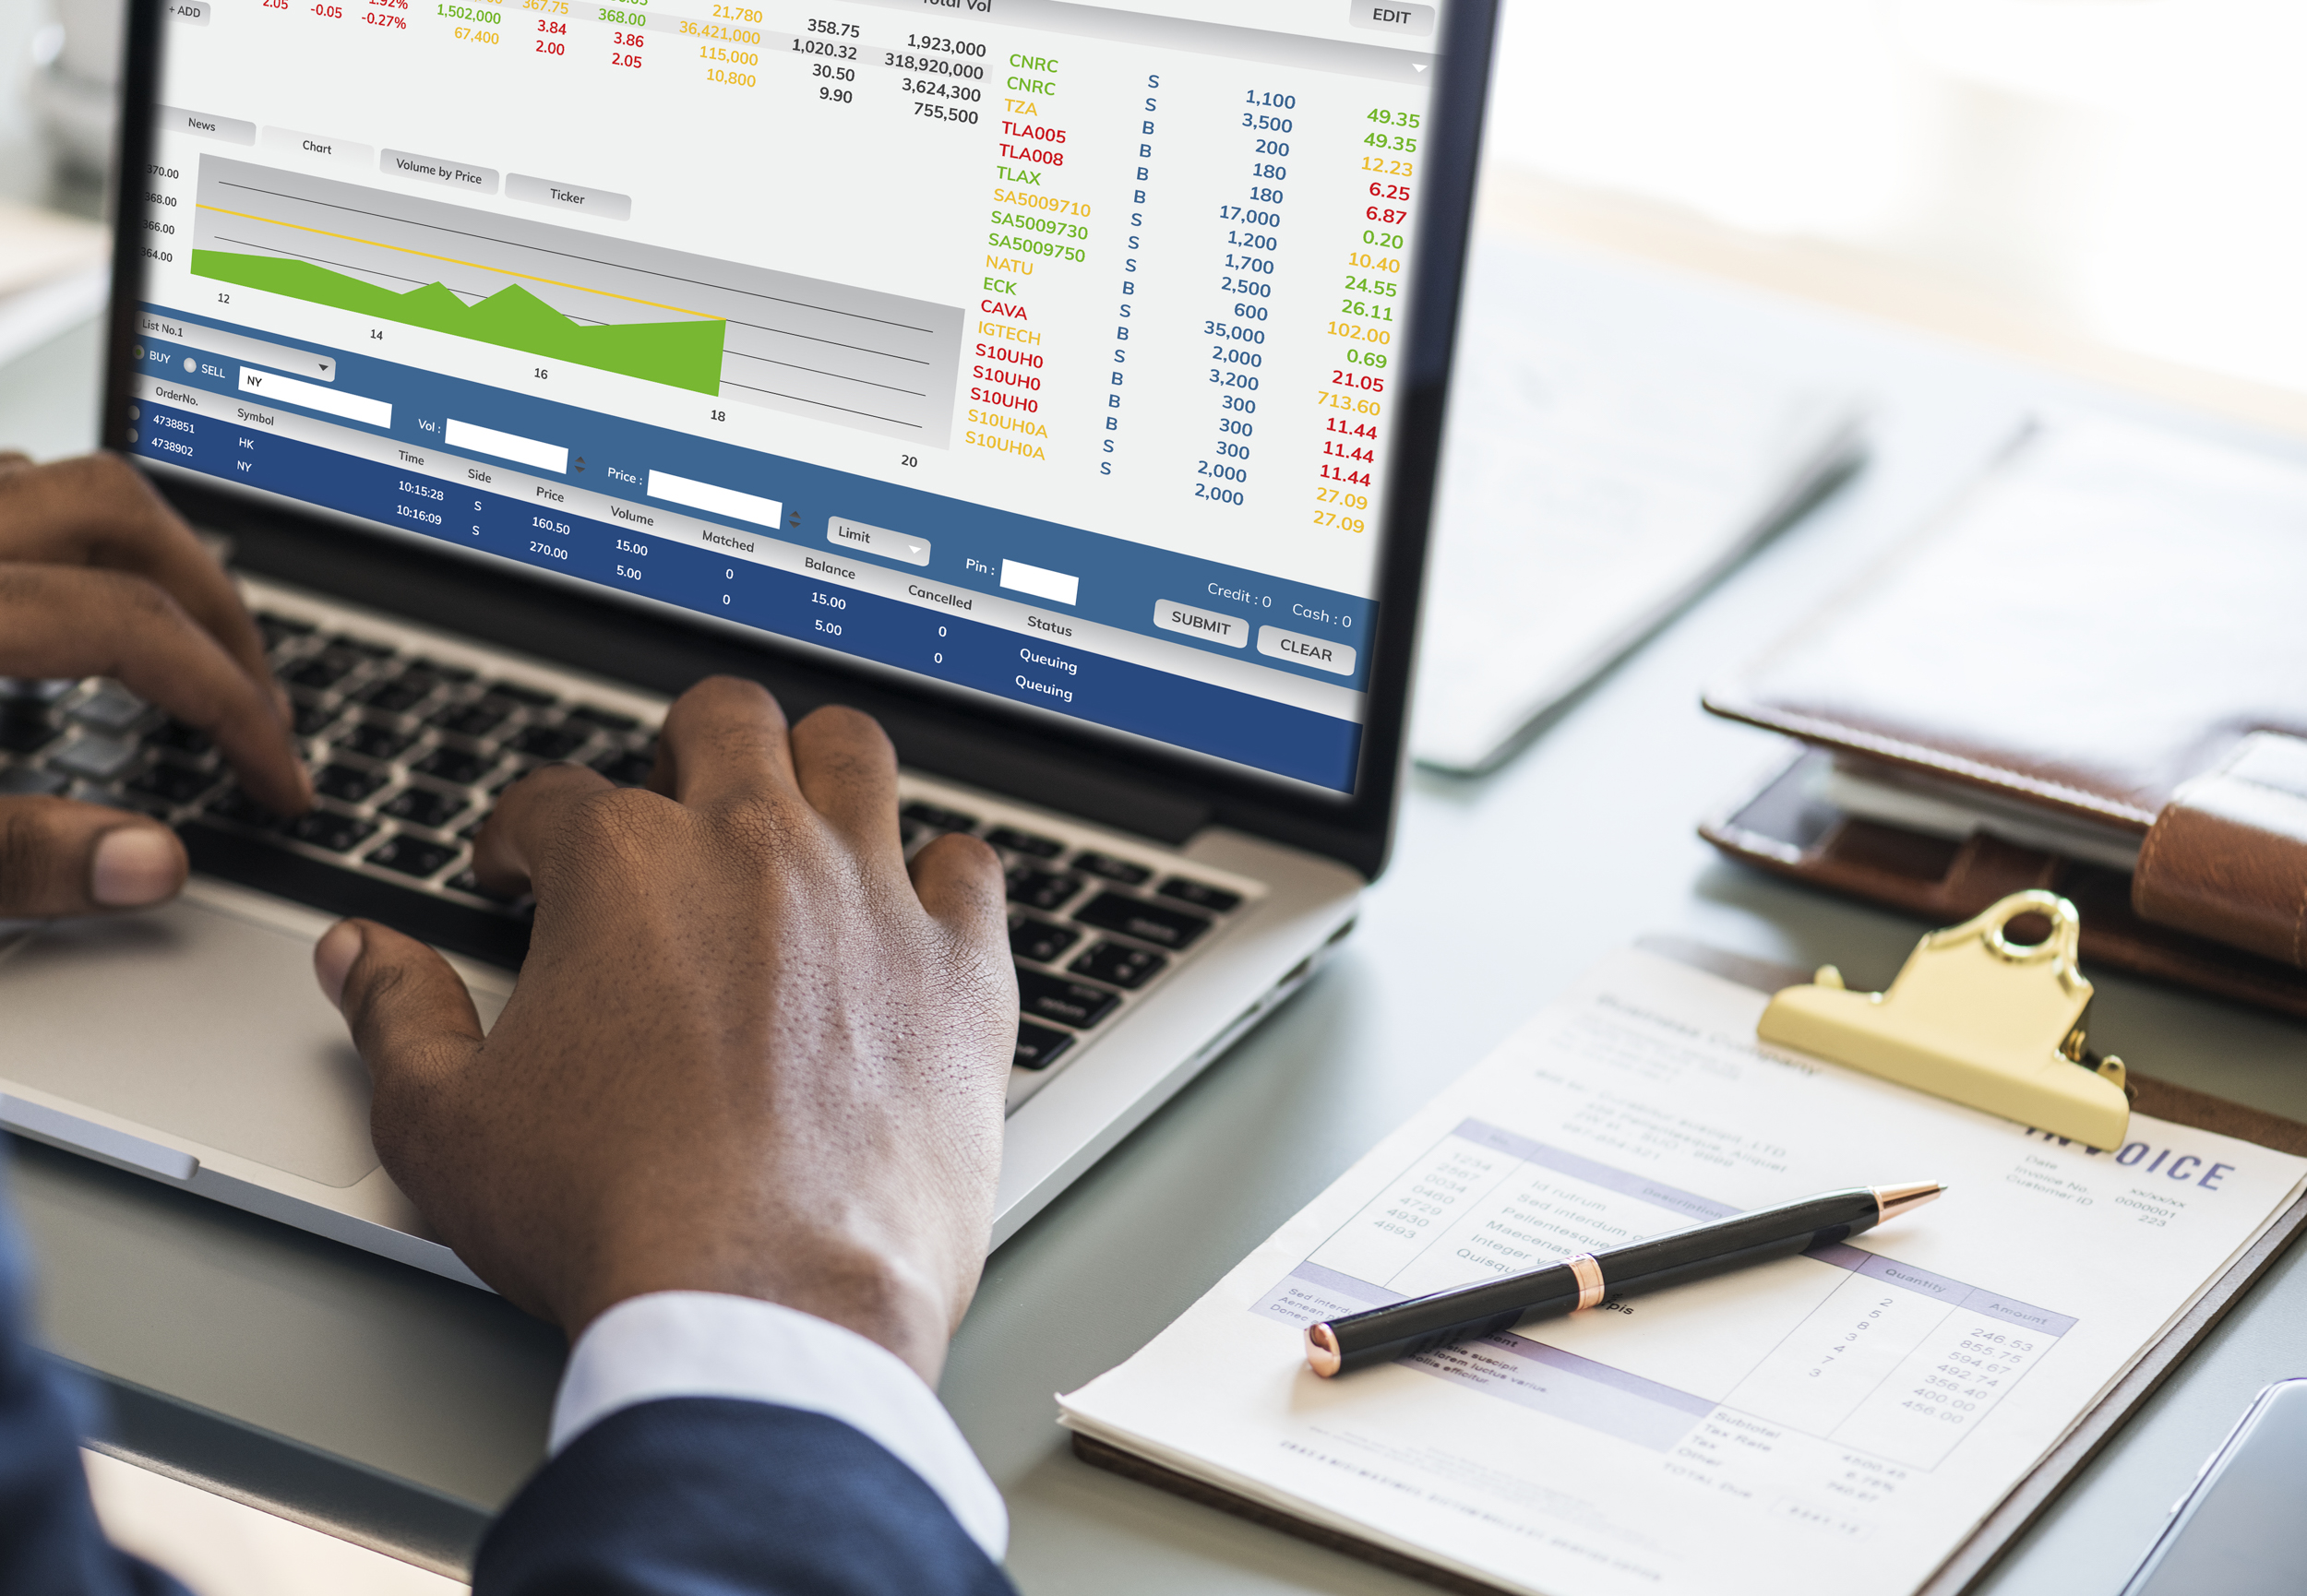
product, font, hand, technology, business, office equipment, website, writing, learning, employment, software engineering, brand